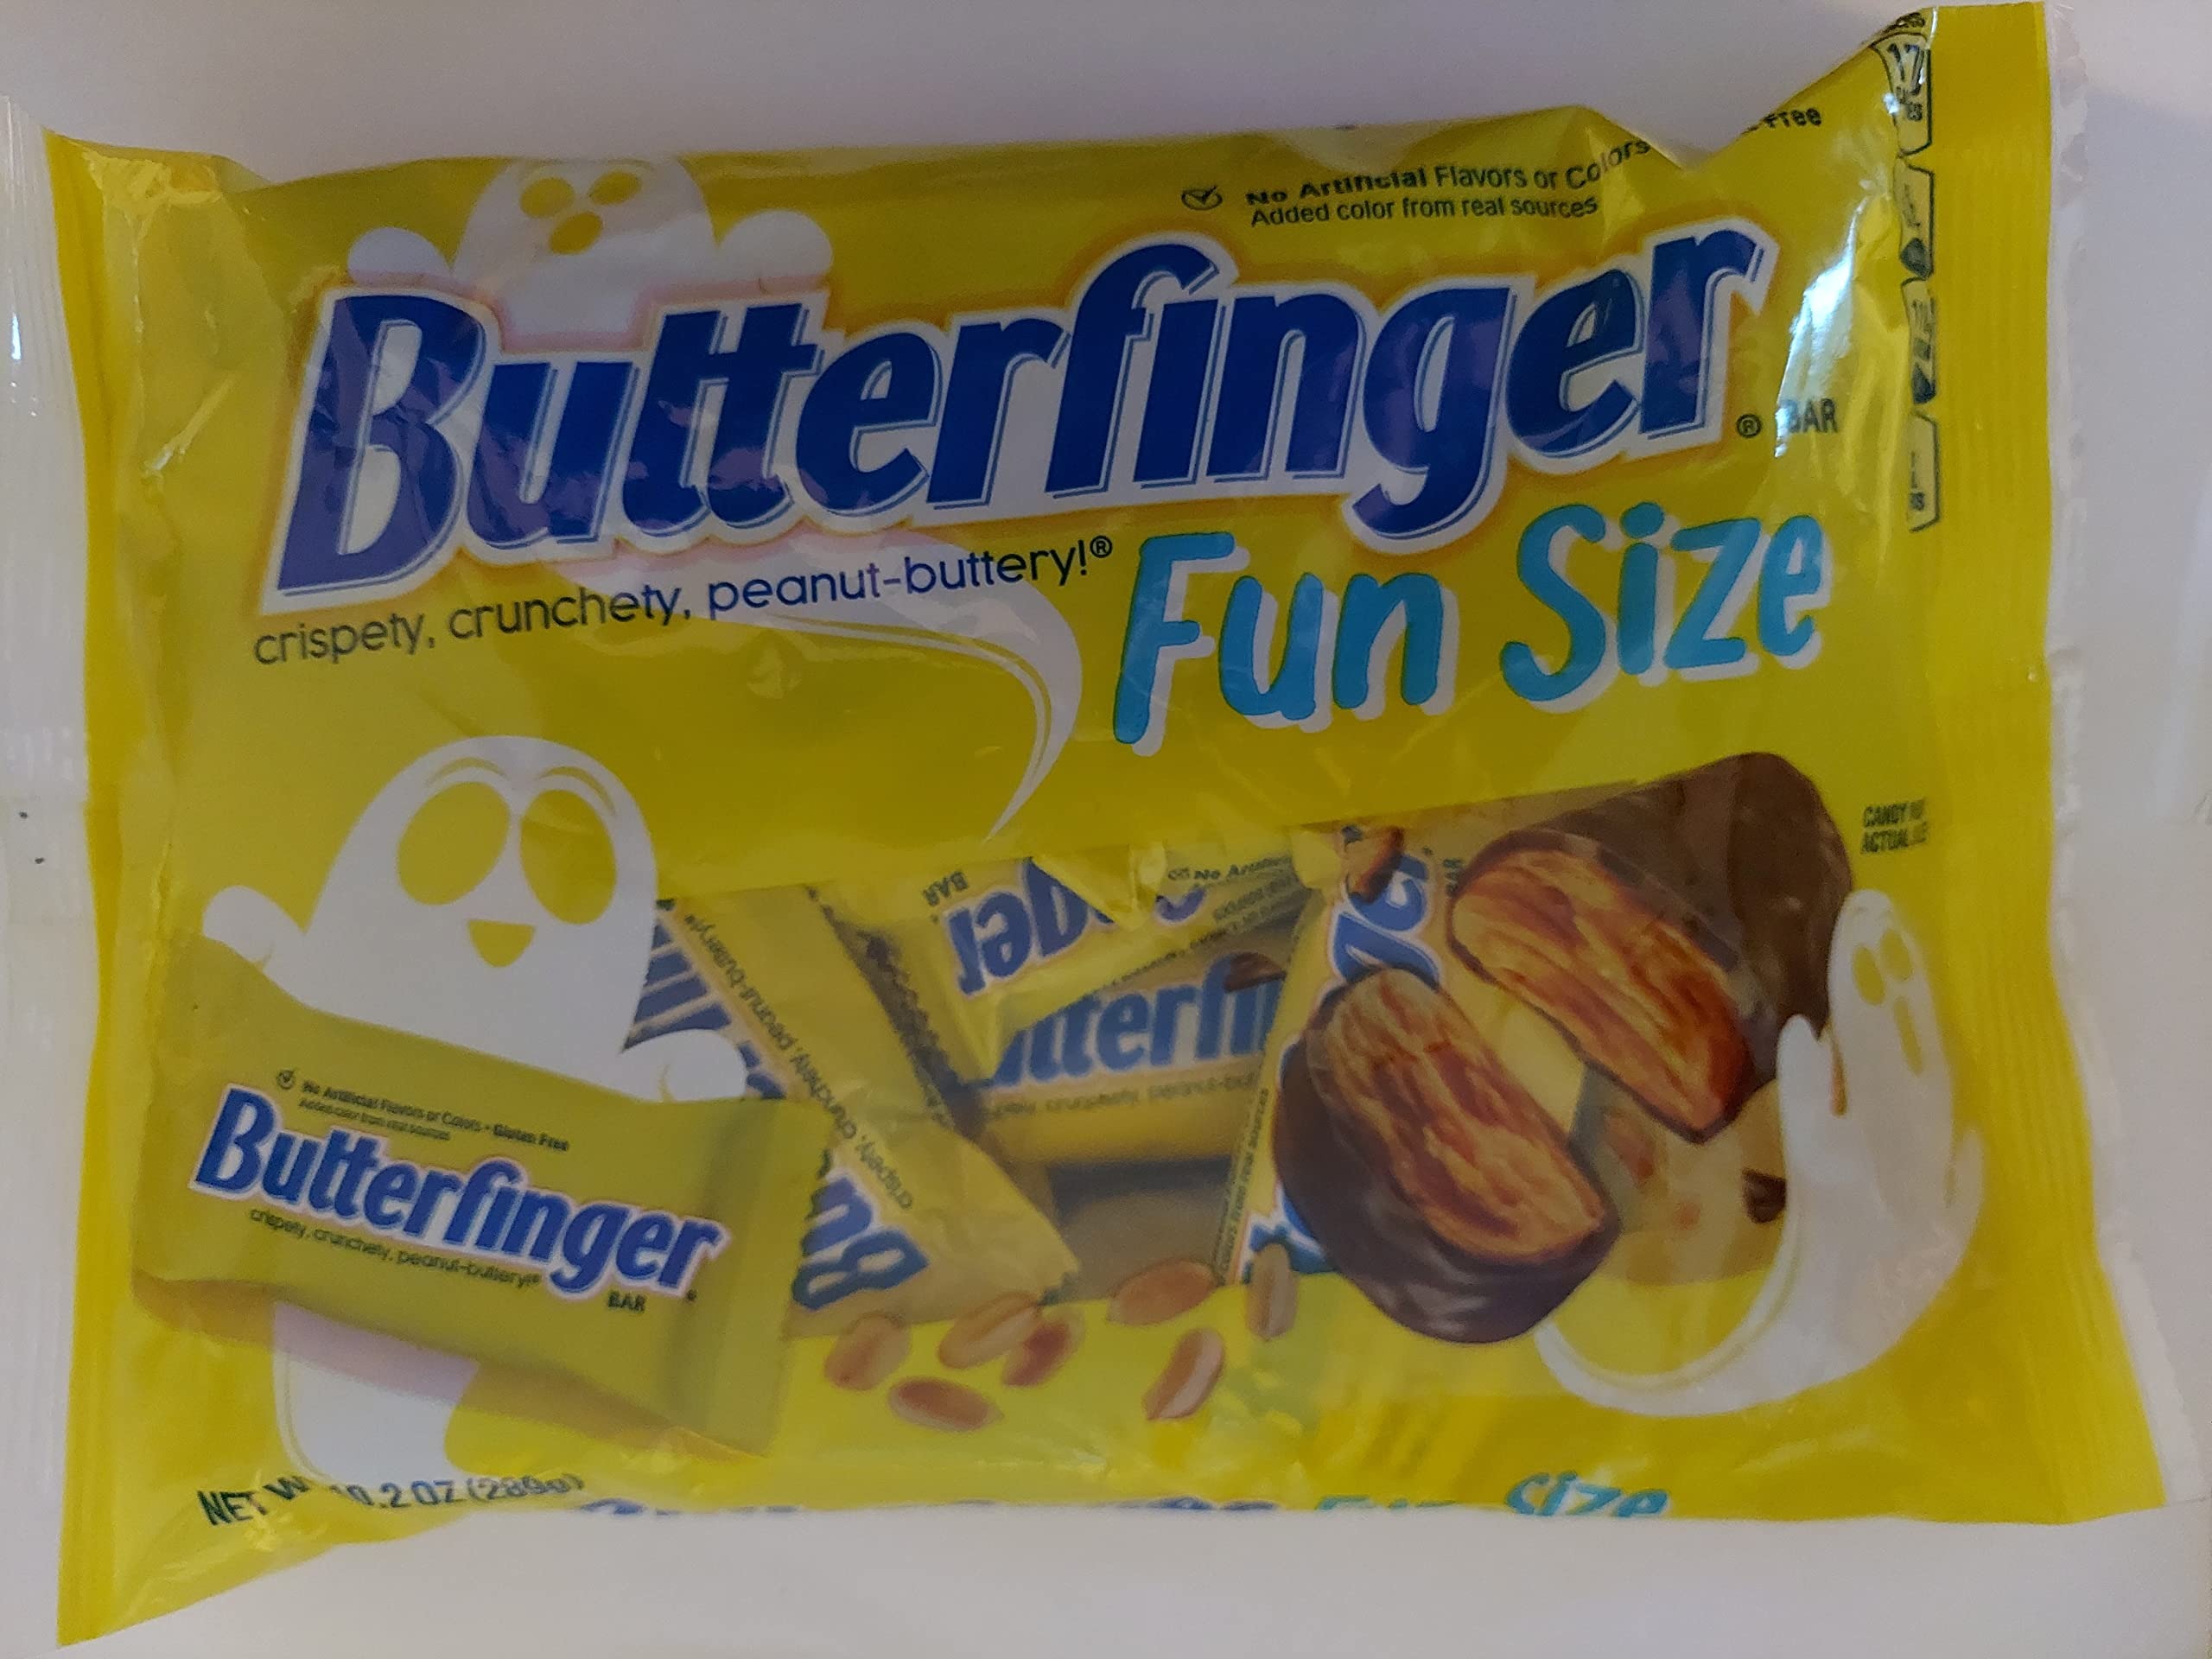
Item Name: Nestle Butterfinger Fun Size Bars, 11.5 Oz (Pack of 2)
Bullet Point 1: Nestle Butterfinger Fun Size Bars. Crispety, Crunchety, Peanut-Buttery!.
Bullet Point 2: 2 packs
Value: 23.0
Unit: Ounce

Price: 8.945